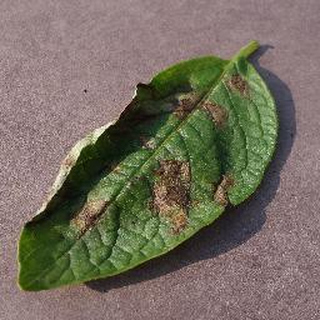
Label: potato_late_blight